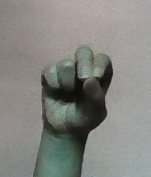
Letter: gaaf